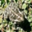
Label: frog